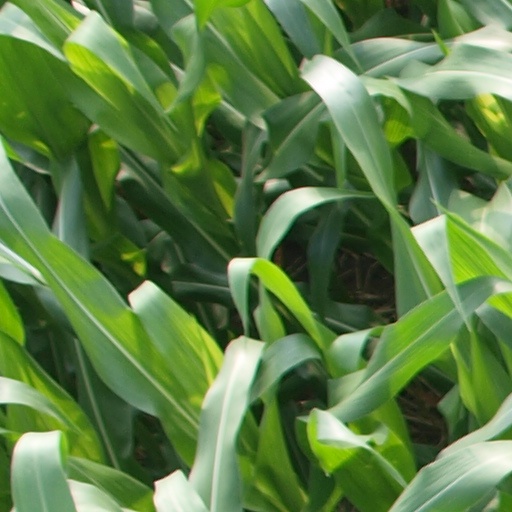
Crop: maize; corn